Anan, Tokushima

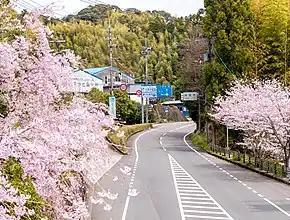
Japan National Route 195 in Anan

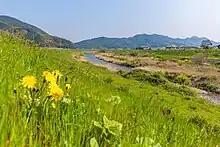
Kuwano River in Anan

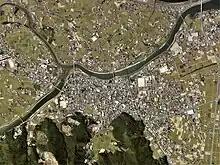
Aerial View of Anan

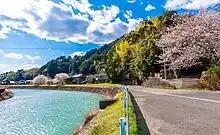
near Byōdō-ji

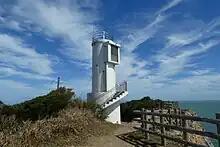
Kamodamisaki Lighthouse

Anan is located in the southeastern part of Tokushima Prefecture and is the easternmost municipality on the island of Shikoku. The east faces the Kii Channel and the Pacific Ocean, and is the northern end of Muroto-Anan Kaigan Quasi-National Park. The city is at the mouth of the Naka River, which is the longest river in the prefecture, and the Kuwano River runs through the city. The city has two main urban centers: the Tokushima district, which is a former castle town, and the Tachibana district, which is a port city.